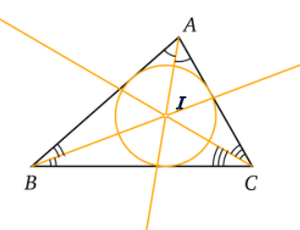
Bissectrices et cercle inscrit d'un triangle
En géométrie euclidienne, un triangle est une figure plane, formée par trois points appelés sommets, par les trois segments qui les relient, appelés côtés, délimitant un domaine du plan appelé intérieur.
En géométrie classique, l'orthogonalité est liée à l'existence d'un angle droit. Dans l'espace, on dit que deux droites sont orthogonales si elles sont chacune parallèles à des droites se coupant en angle droit. On emploie plutôt le terme de perpendiculaires pour deux droites orthogonales et sécantes. On dit qu'une droite est orthogonale à un plan si elle est orthogonale à toutes les droites du plan. On peut démontrer qu'il suffit qu'elle soit orthogonale à deux droites sécantes de ce plan, pour être orthogonale au plan. On peut également parler de vecteurs orthogonaux pour des vecteurs directeurs de droites orthogonales et de segments orthogonaux pour des segments portés par des droites orthogonales.